Geordie lamp

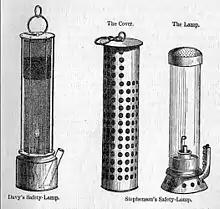
Stephenson's safety lamp shown with Davy's lamp on the left

The Geordie lamp was a safety lamp for use in flammable atmospheres, invented by George Stephenson in 1815 as a miner's lamp to prevent explosions due to firedamp in coal mines.